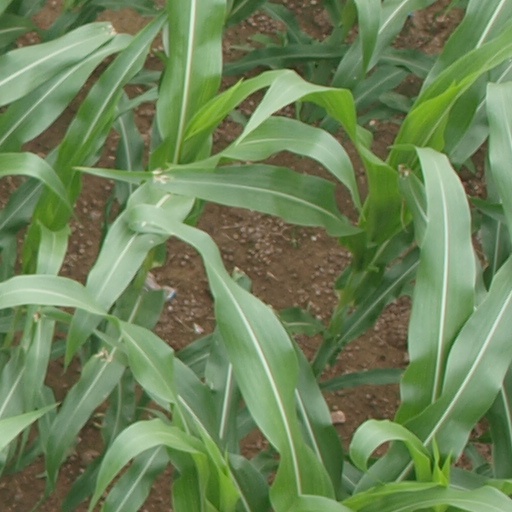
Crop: maize; corn